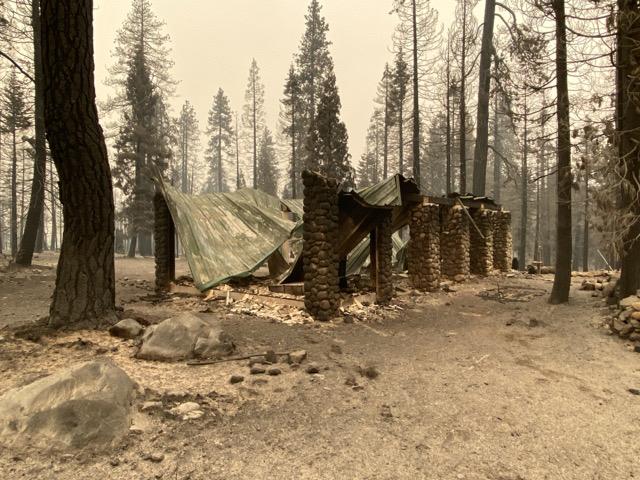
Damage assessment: destroyed